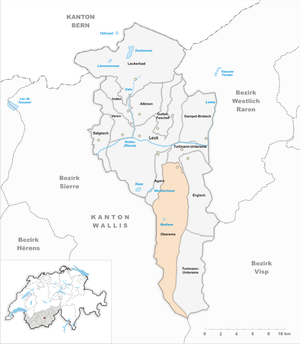
Oberems est une commune suisse du canton du Valais, située dans le district de Loèche.